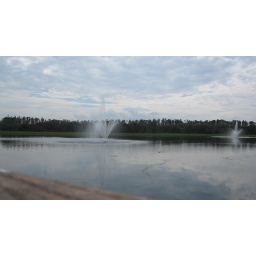
While taking pictures of the lake and it's view we spotted this alligator in the water just watching us